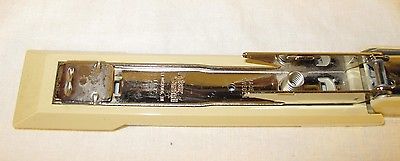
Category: stapler